Euro area crisis

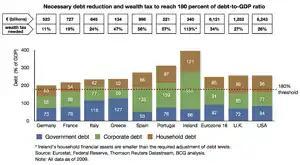
Overall debt levels in 2009 and write-offs necessary in the eurozone, UK and US to reach sustainable grounds.

According to the Bank for International Settlements, the combined private and public debt of 18 OECD countries nearly quadrupled between 1980 and 2010, and will likely continue to grow, reaching between 250% (for Italy) and about 600% (for Japan) by 2040. A BIS study released in June 2012 warns that budgets of most advanced economies, excluding interest payments, "would need 20 consecutive years of surpluses exceeding 2 per cent of gross domestic product—starting now—just to bring the debt-to-GDP ratio back to its pre-crisis level". The same authors found in a previous study that increased financial burden imposed by ageing populations and lower growth makes it unlikely that indebted economies can grow out of their debt problem if only one of the following three conditions is met: